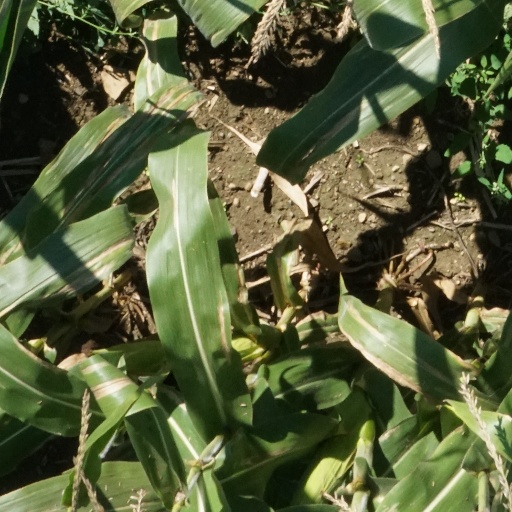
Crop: maize; corn